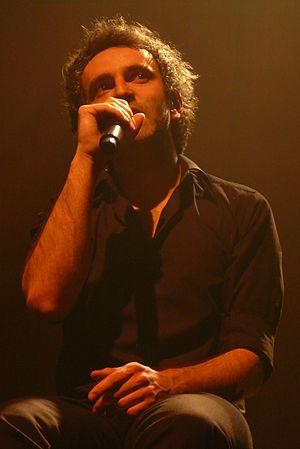
Vincent Delerm en concert à la Cigale (Paris)
Vincent Delerm est un auteur-compositeur-interprète, arrangeur musical, auteur dramatique et photographe occasionnel français, né le 31 août 1976 à Évreux.
Cet article intitulé 2016 en radio en France est une synthèse de l'actualité du média radio en France pour l'année 2016. On ne retiendra en général que l'actualité des radios de caractère national ou international, afin de ne pas se perdre dans les détails des radios locales.
Fanny Ardant et moi est une chanson française de l'auteur-compositeur-interprète Vincent Delerm. Un de ses tubes les plus célèbres qui contribue à sa célébrité, enregistré avec succès sur son premier album Vincent Delerm chez Tôt ou tard en 2002.